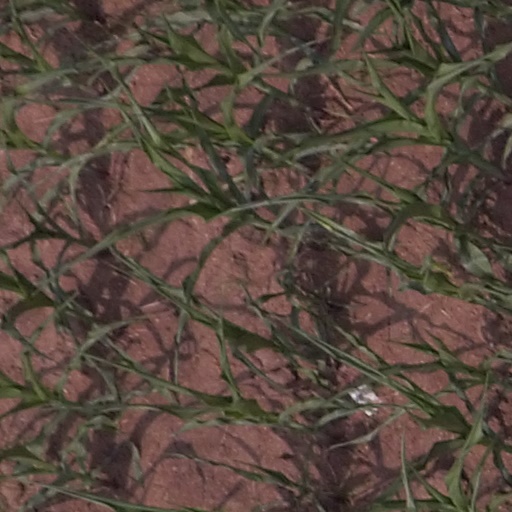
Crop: maize; corn